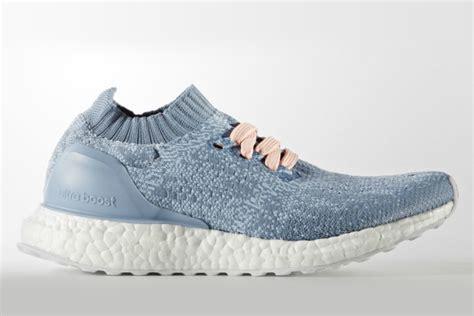
Brand: Adidas
Model: Ultraboost Uncaged